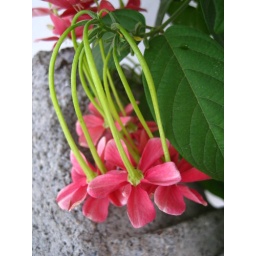
Pinkish red flowers growing in clusters that hang down.